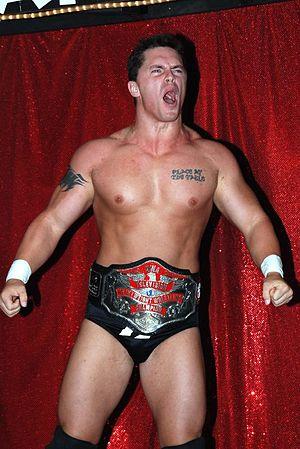
Le NWA World Television Championship est un championnat de catch utilisé par la National Wrestling Alliance. Il est annoncé par la NWA le 14 décembre 2019 et se veut être dans la continuité du championnat Télévision de la NWA utilisée par la Mid-Atlantic Championship Wrestling puis par la World Championship Wrestling jusqu'en 1991. Le premier champion est Ricky Starks qui a vaincu Trevor Murdoch en finale d'un tournoi le 24 janvier 2020. L'actuel champion est Zicky Dice.